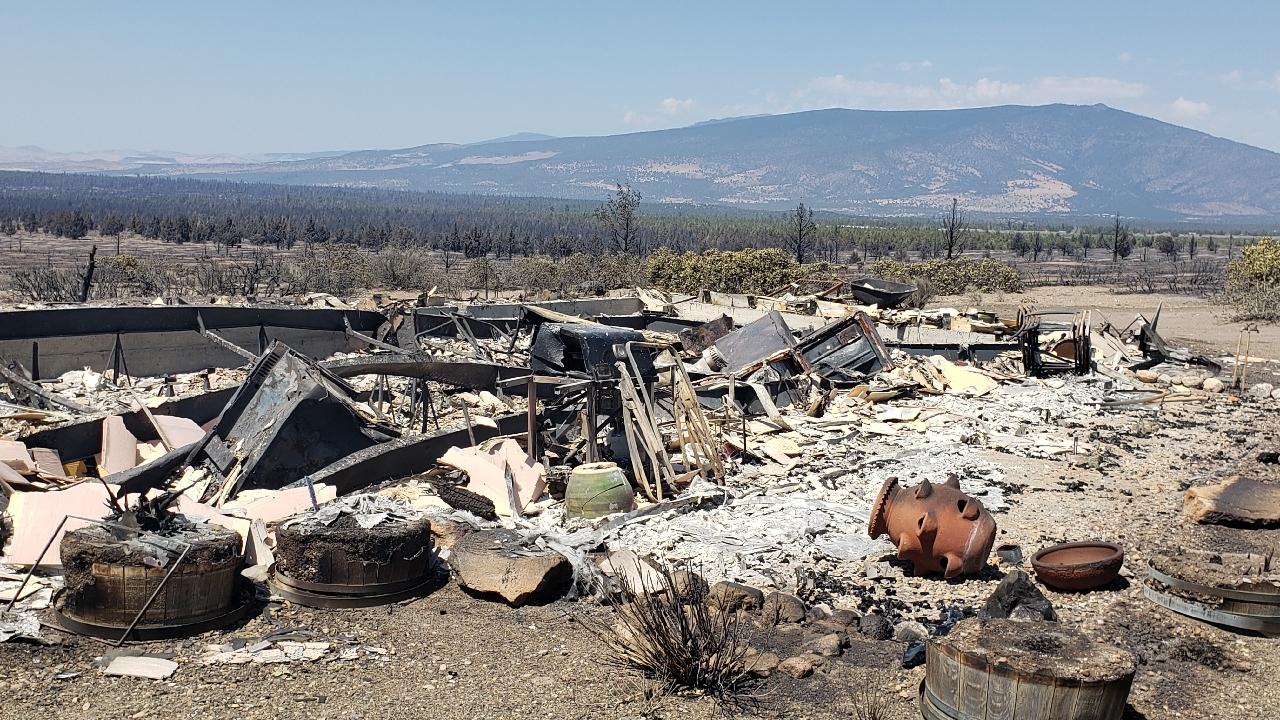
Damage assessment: destroyed